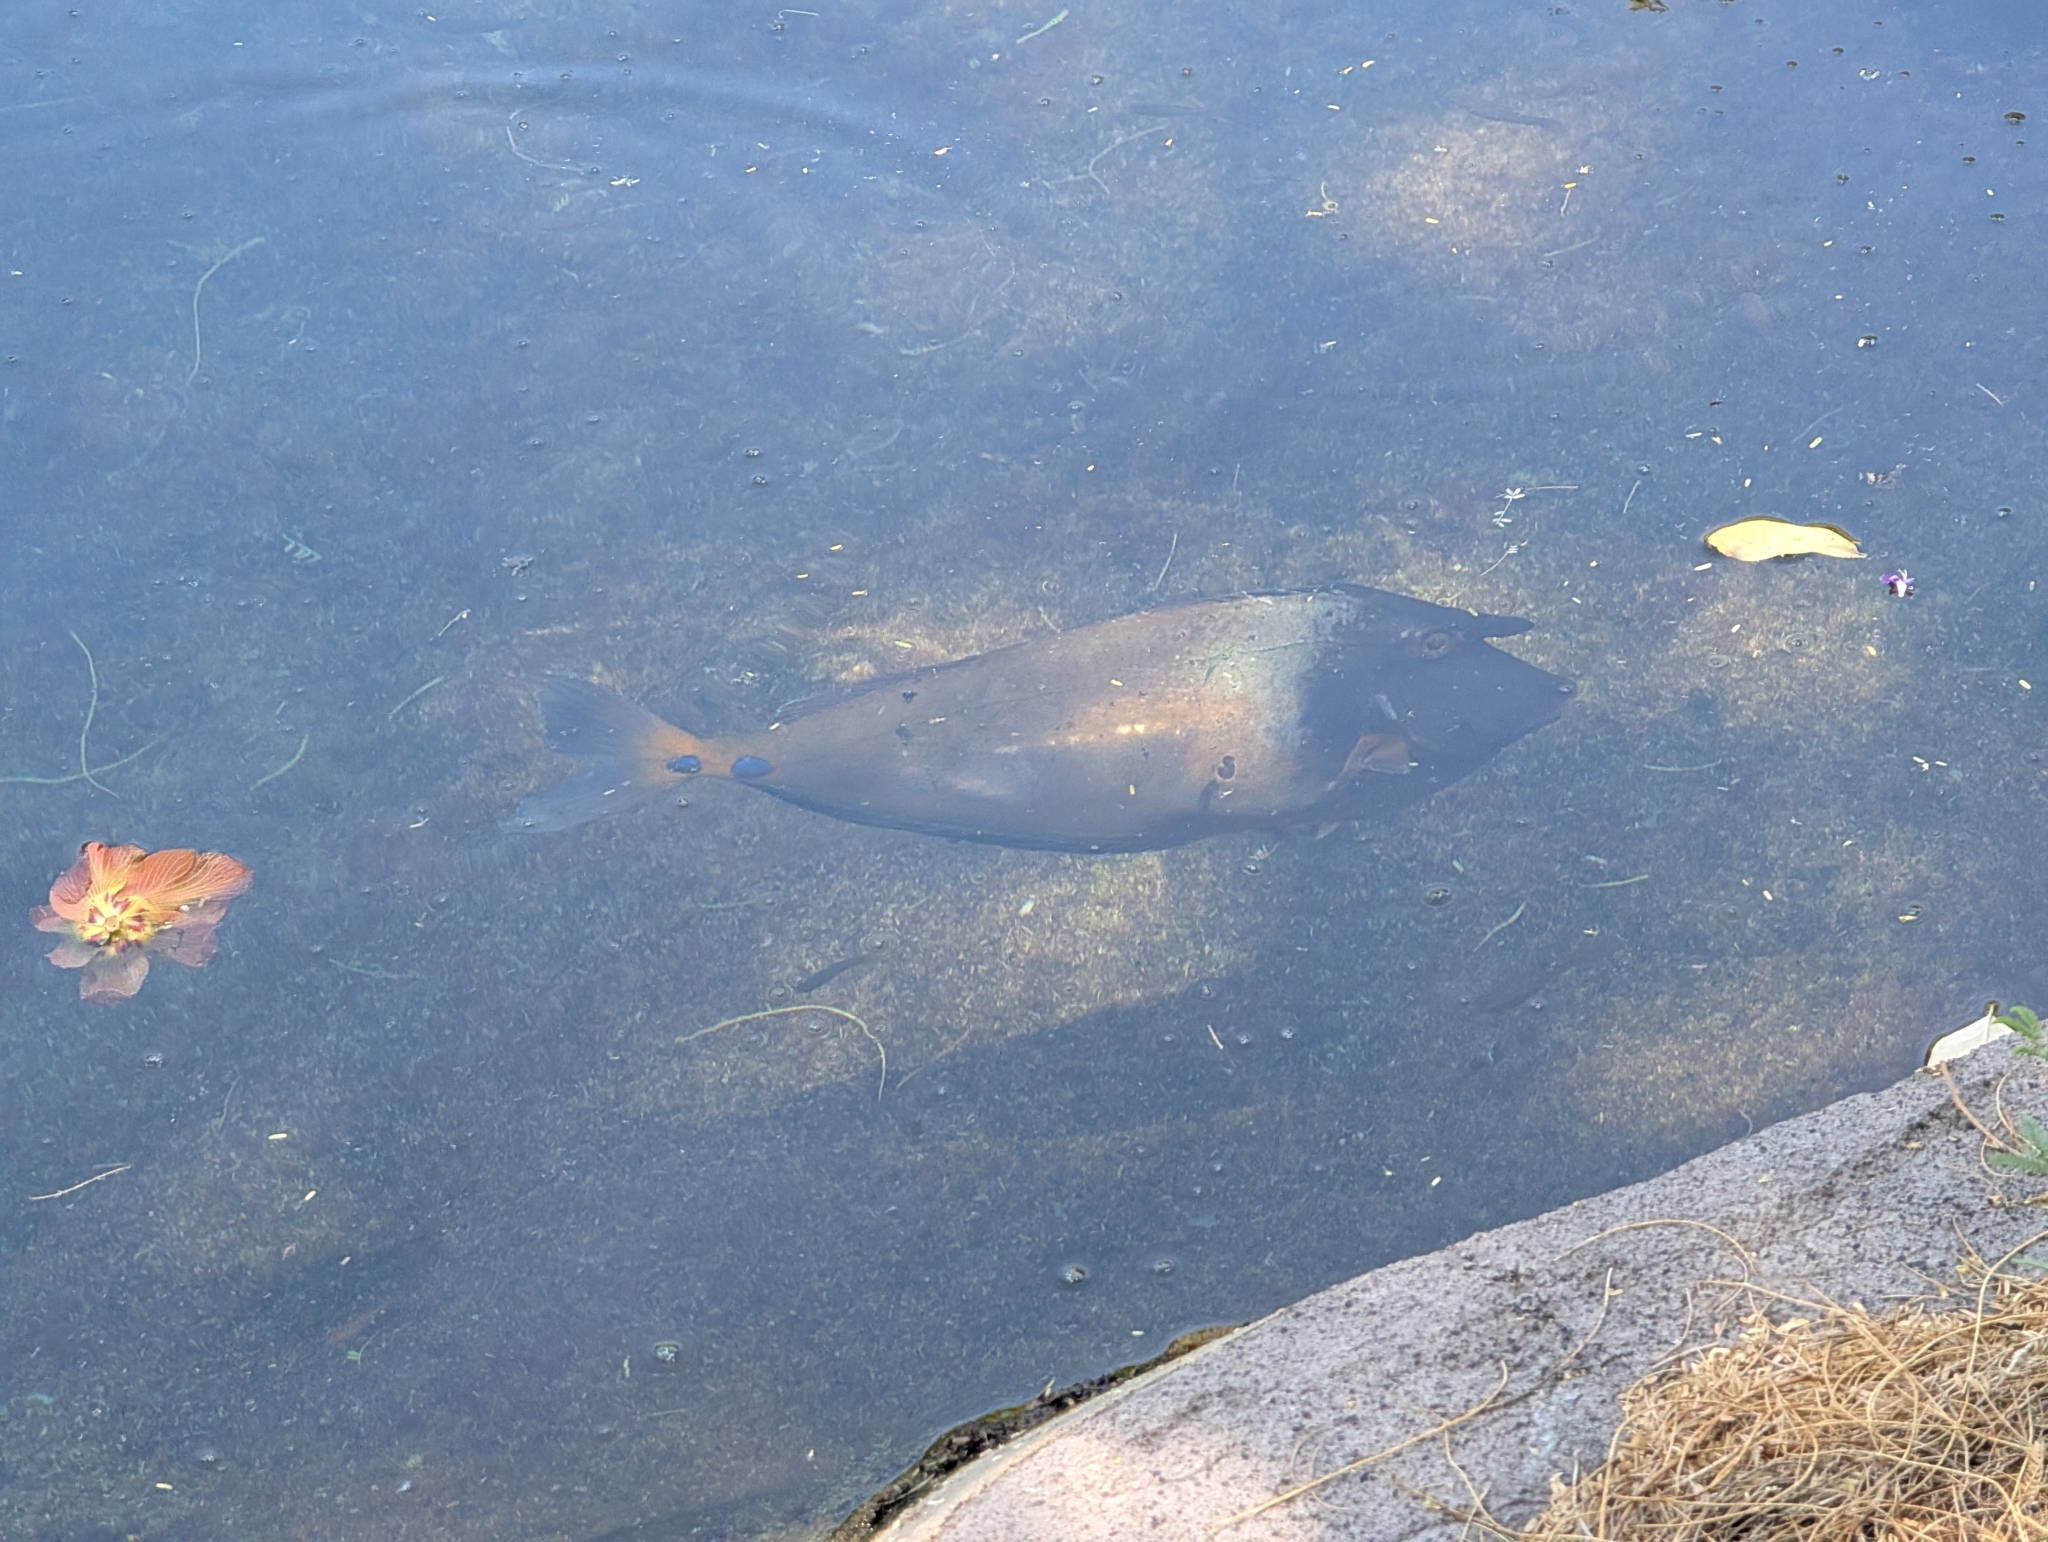
Naso unicornis (Bluespine Unicornfish)